Hard Justice (2009)

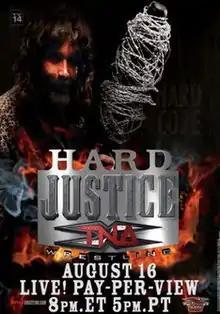
Promotional poster featuring Mick Foley

The 2009 Hard Justice was a professional wrestling pay-per-view (PPV) event produced by the Total Nonstop Action Wrestling (TNA) promotion, which took place on August 16, 2009 at the TNA Impact! Zone in Orlando, Florida. It was the fifth event under the Hard Justice chronology. Nine professional wrestling matches were featured on the event's card.